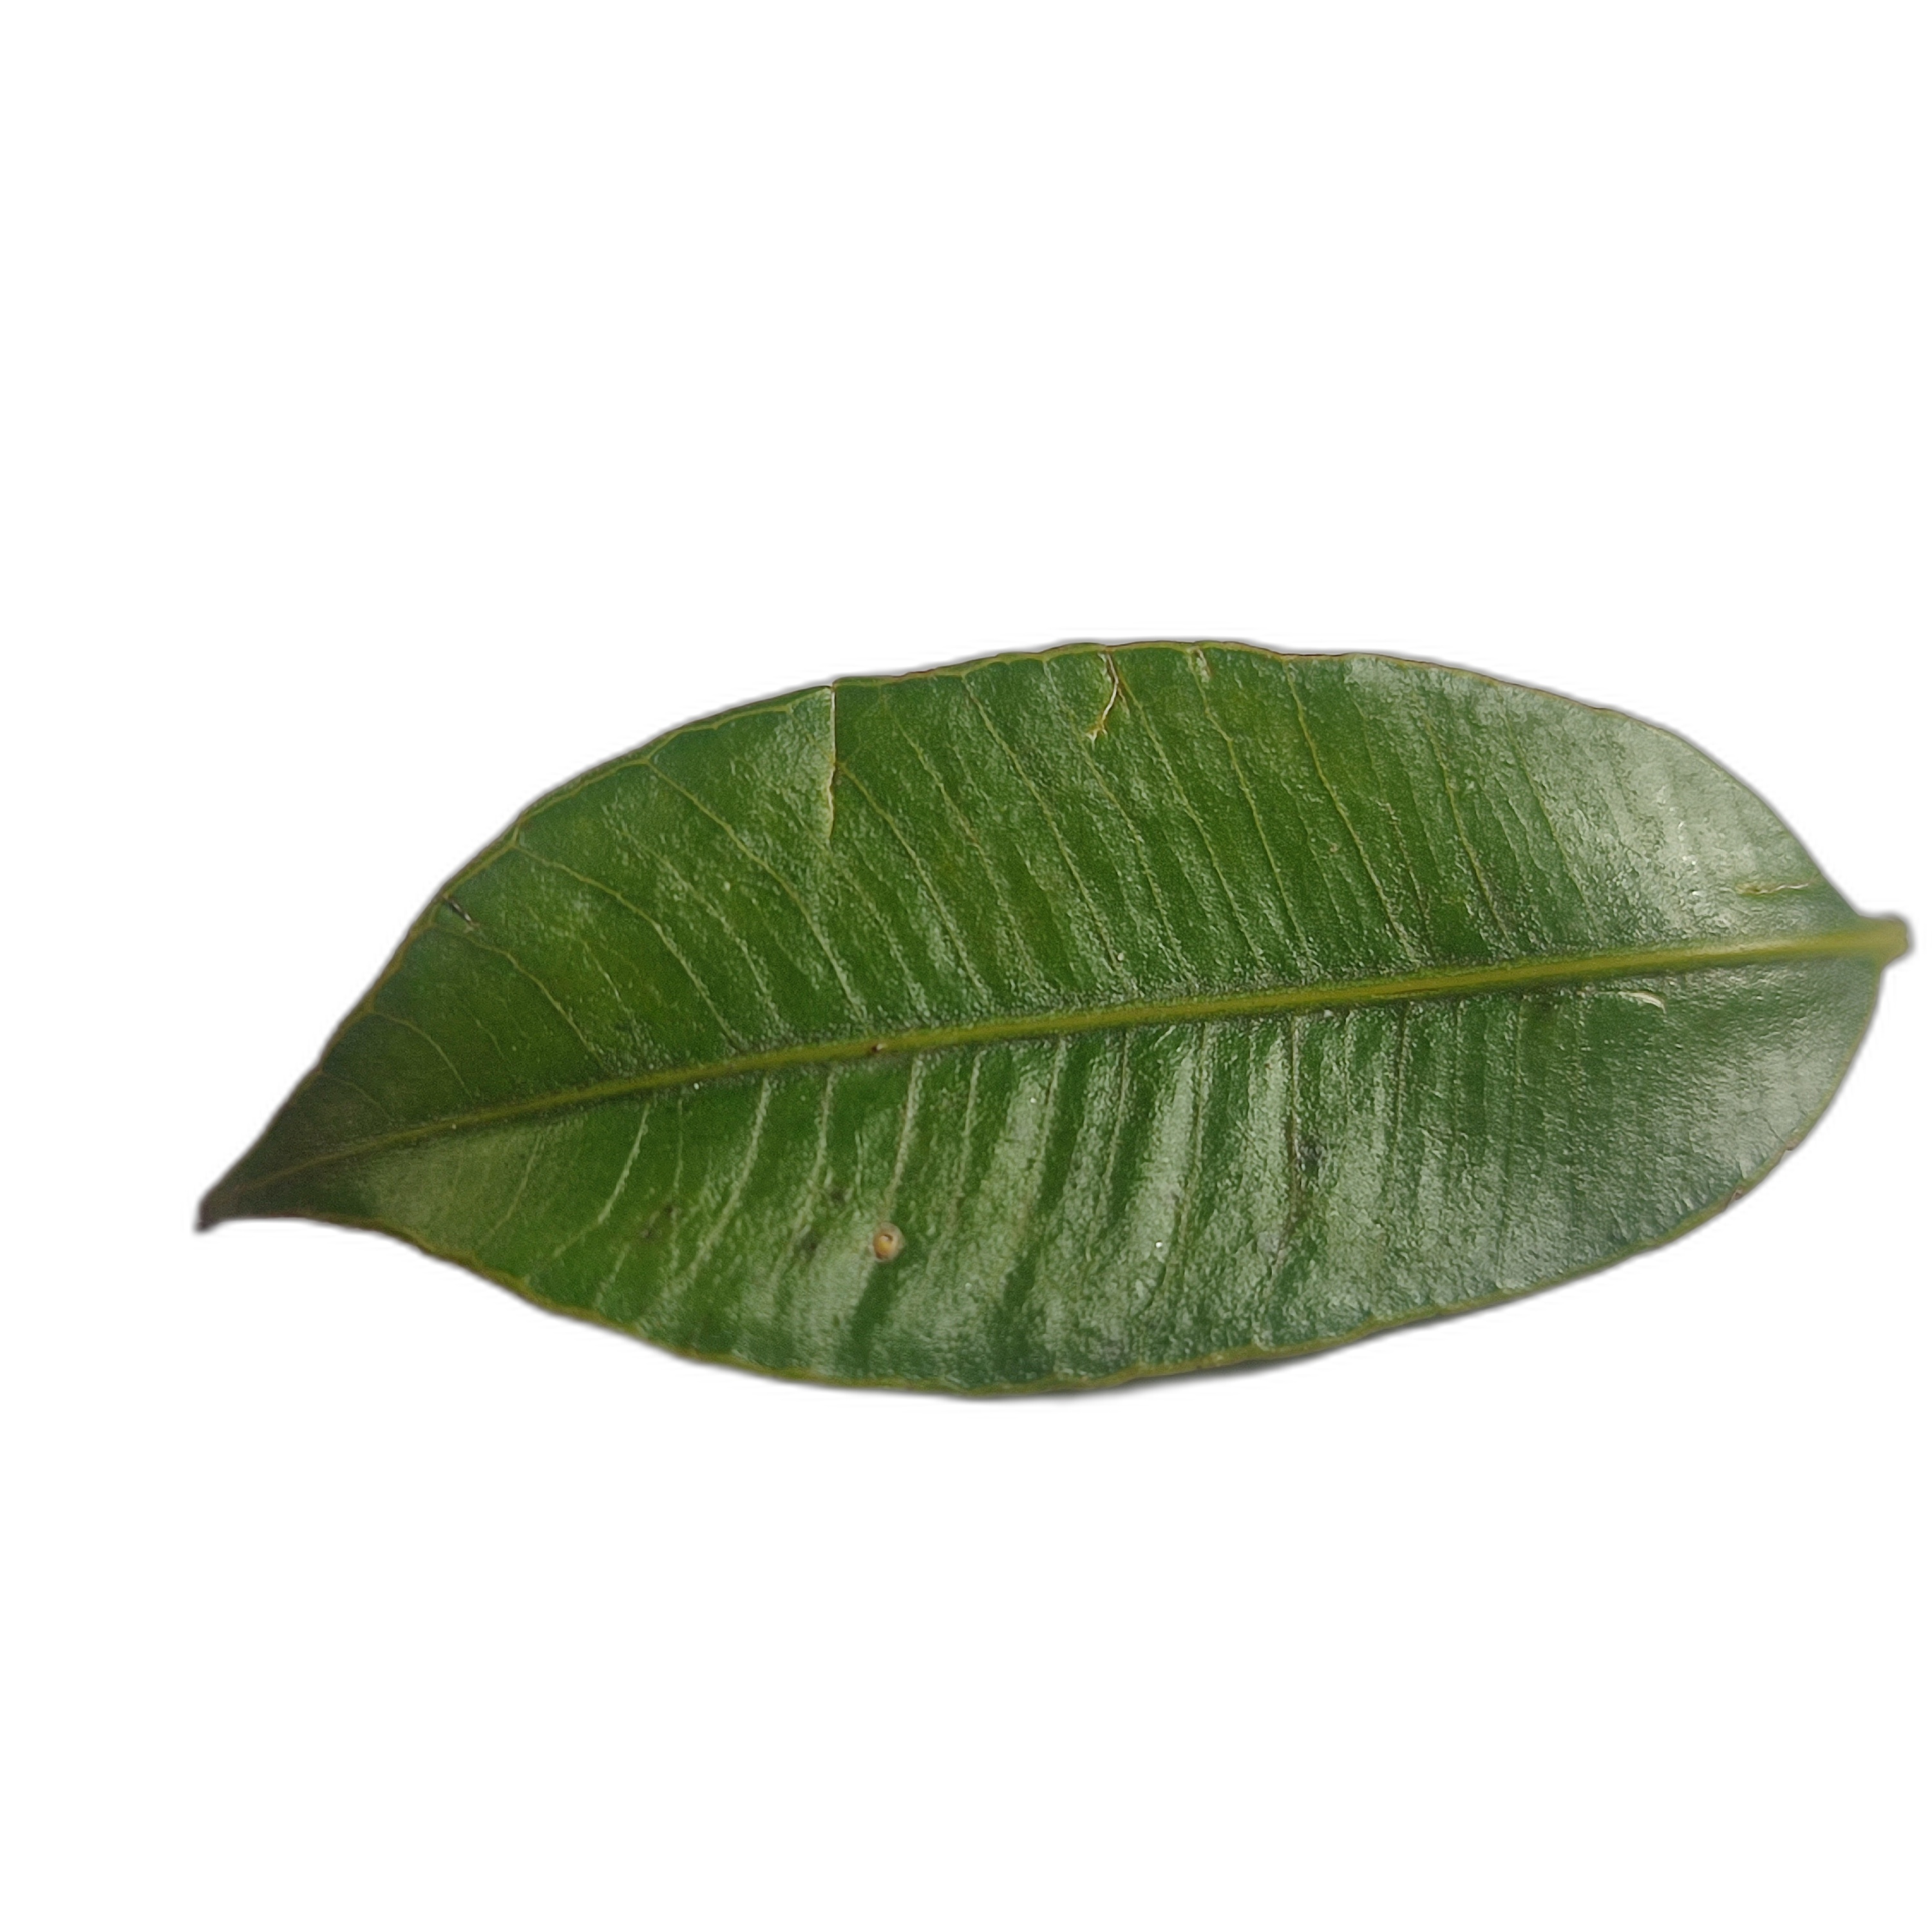
Label: healthy